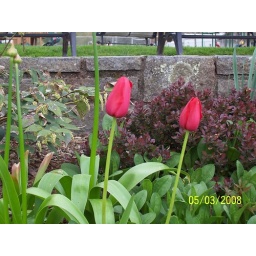
Two red flowers near the street